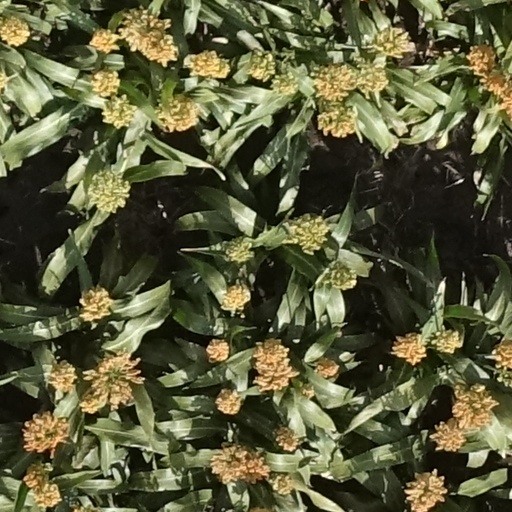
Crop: sorghum